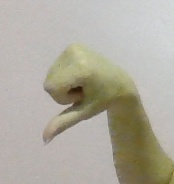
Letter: waw